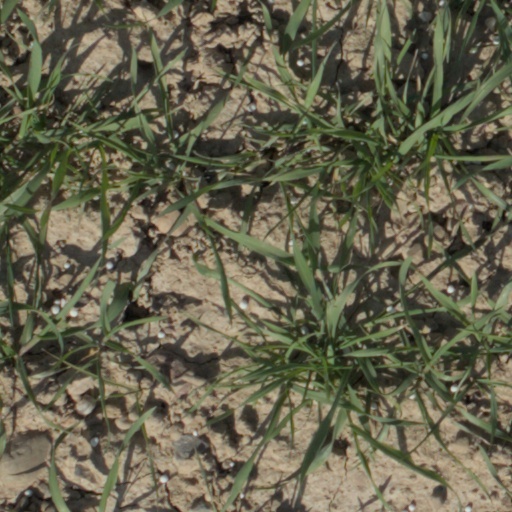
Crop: wheat